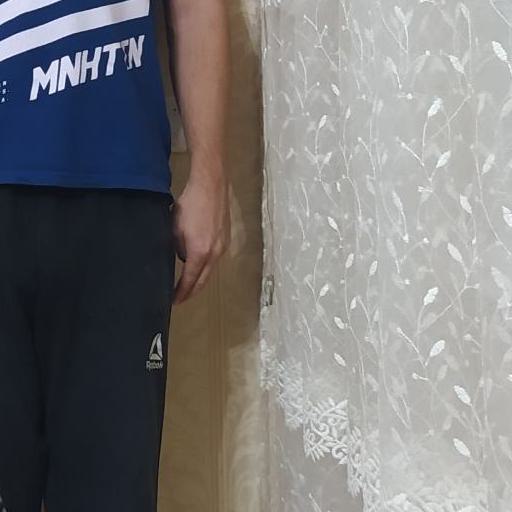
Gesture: no_gesture